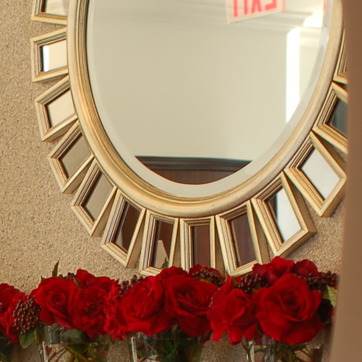
Material: mirror